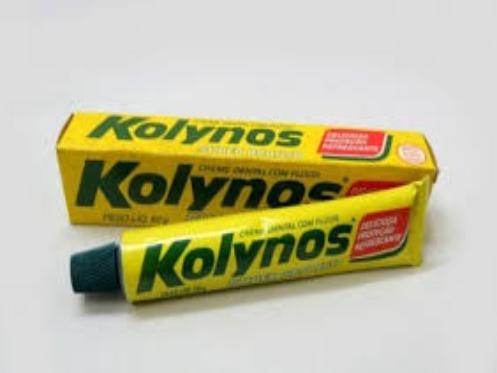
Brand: Kolynos
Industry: Necessities